Collaborative method

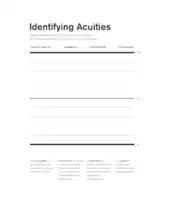
A chart used to identify the acuities of people, particularly for use in assigning roles in collaboration.

While psychologist Howard Gardner identified seven major realms of intelligence, a more simple set of "acuities" may be more useful within smaller groups. Four roles have been identified and are defined as follows (note that individuals may score high in more than one category):